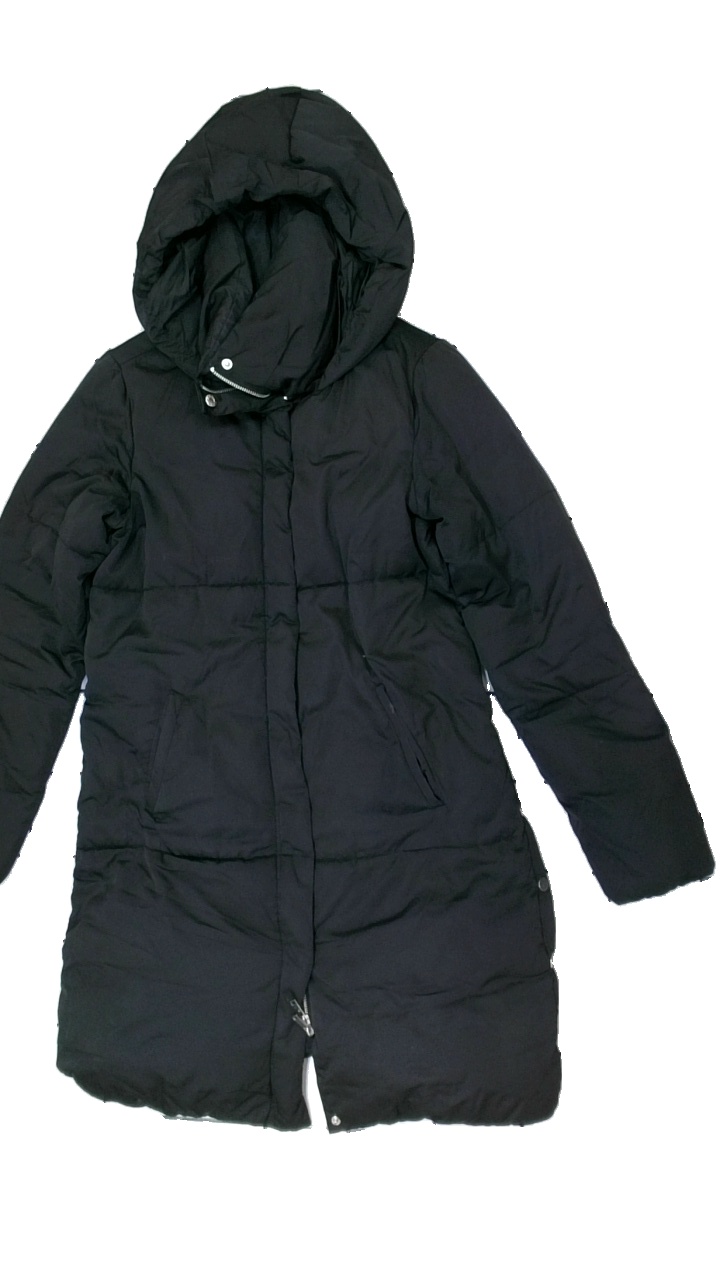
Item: Jacket (Ladies)
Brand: Ellos
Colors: Black
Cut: Regular
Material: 100% Polyester
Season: All
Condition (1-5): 2
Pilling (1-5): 5
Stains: Minor
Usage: Recycle
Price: <50